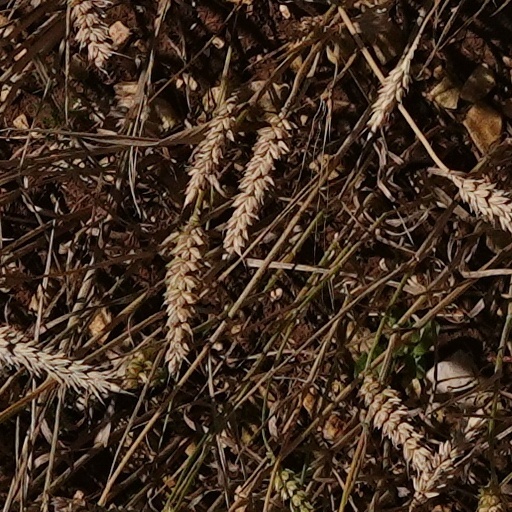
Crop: wheat